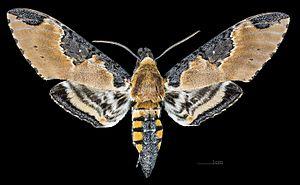
Manduca ochus est une espèce de lépidoptères de la famille des Sphingidae, de la sous-famille des Sphinginae, de la tribu des Sphingini.